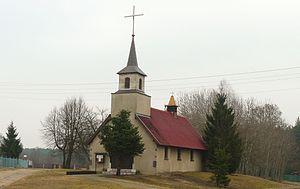
Kamiennik est un village polonais de la gmina de Drawsko dans la powiat de Czarnków-Trzcianka de la voïvodie de Grande-Pologne dans le centre-ouest de la Pologne.